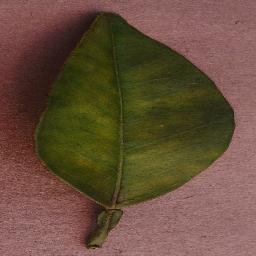
Label: Orange___Haunglongbing_(Citrus_greening)